Simone Dinnerstein

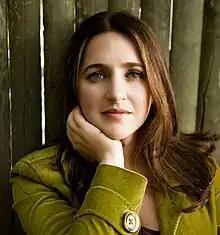
Simone Dinnerstein

Simone Andrea Dinnerstein (born September 18, 1972) is an American classical pianist.